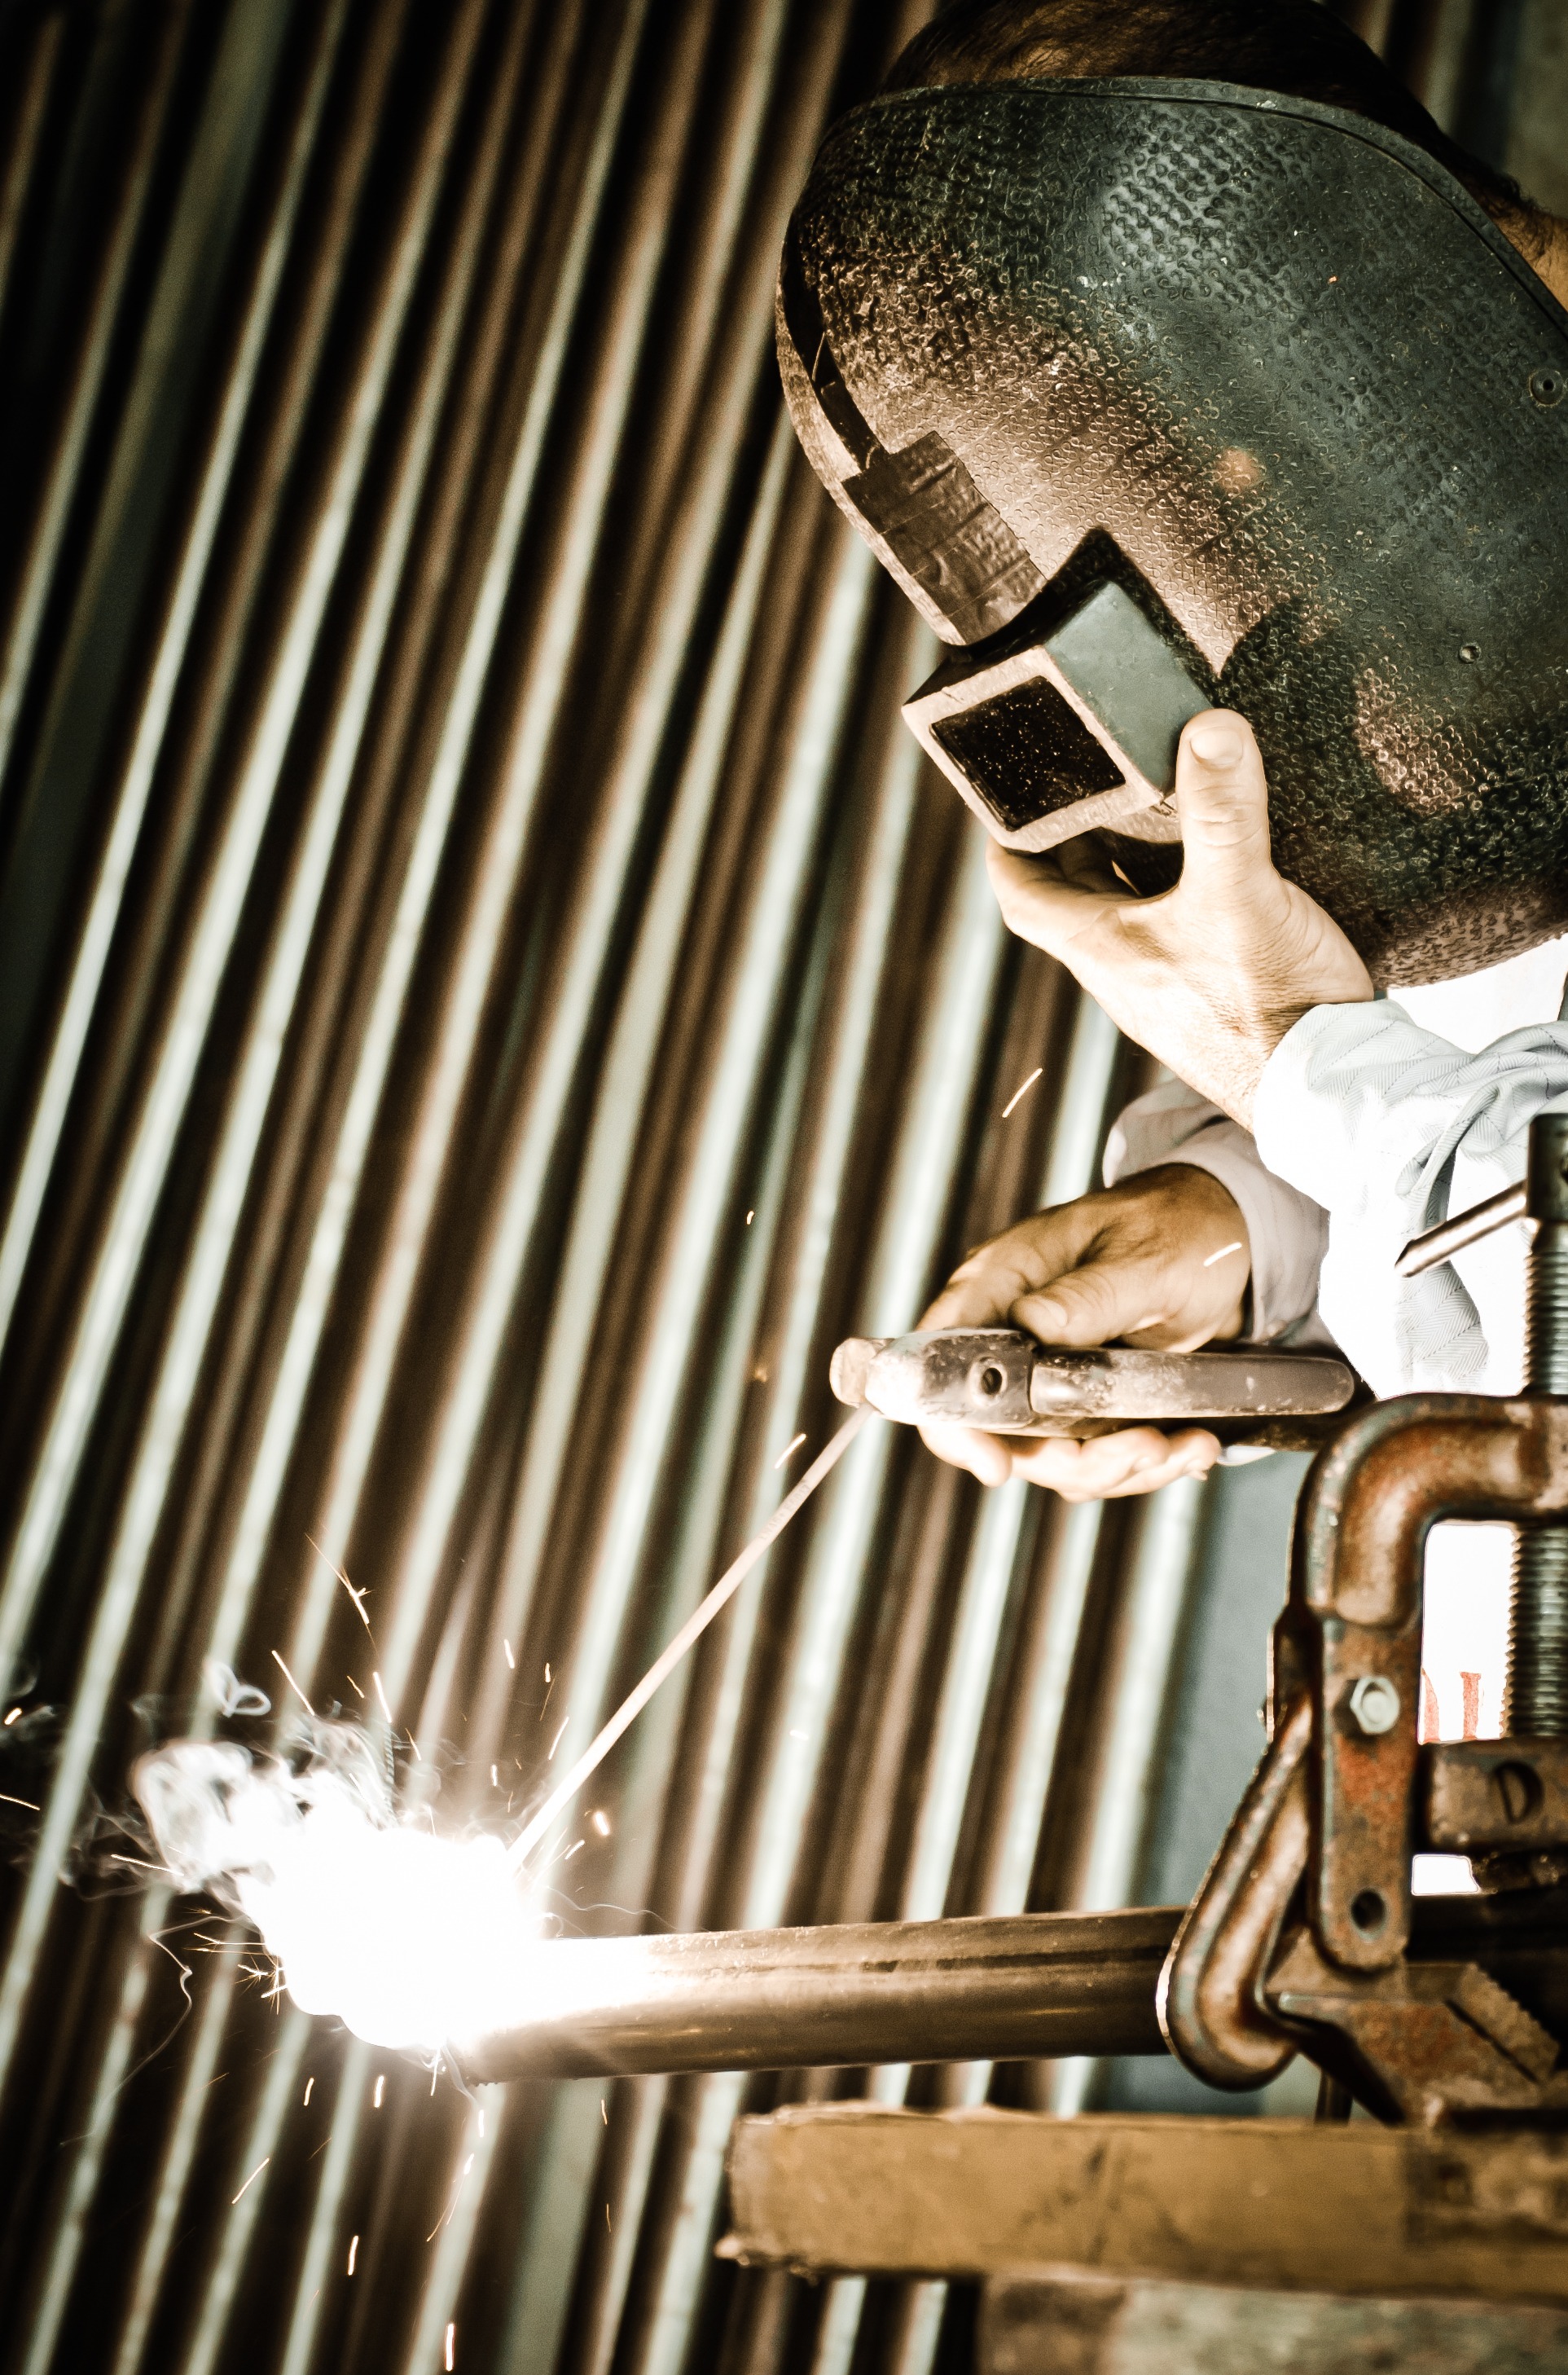
guitar, fire, welding, profession, musical instrument, weld, calls